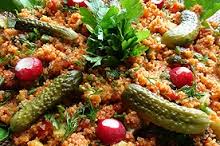
Yemek: kisir